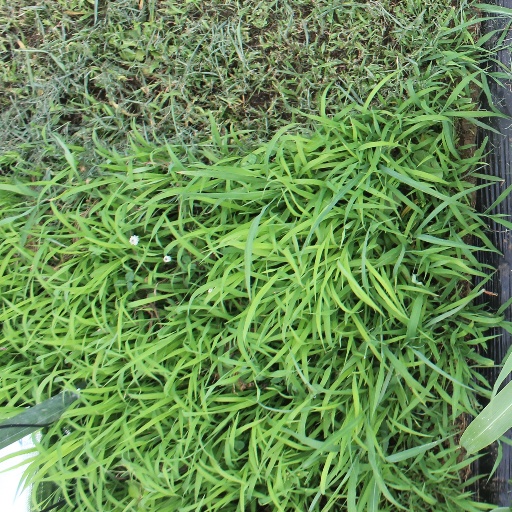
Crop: sorghum